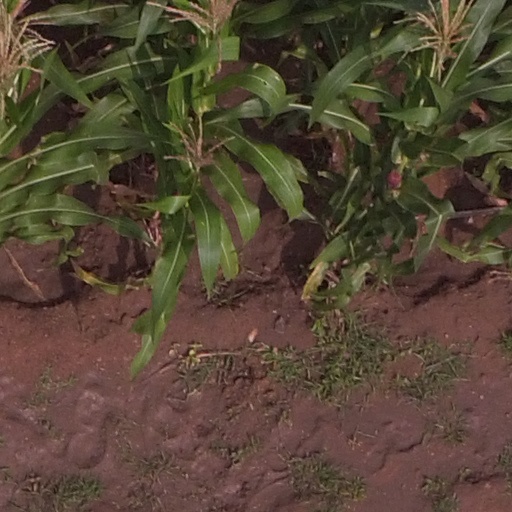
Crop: maize; corn